Women in Somalia

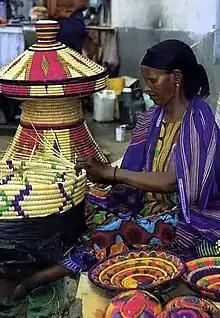

The clan groupings of the Somali people are important social units, and clan membership plays a central part in Somali culture and politics. Clans are patrilineal and are often divided into sub-clans, sometimes with many sub-divisions.